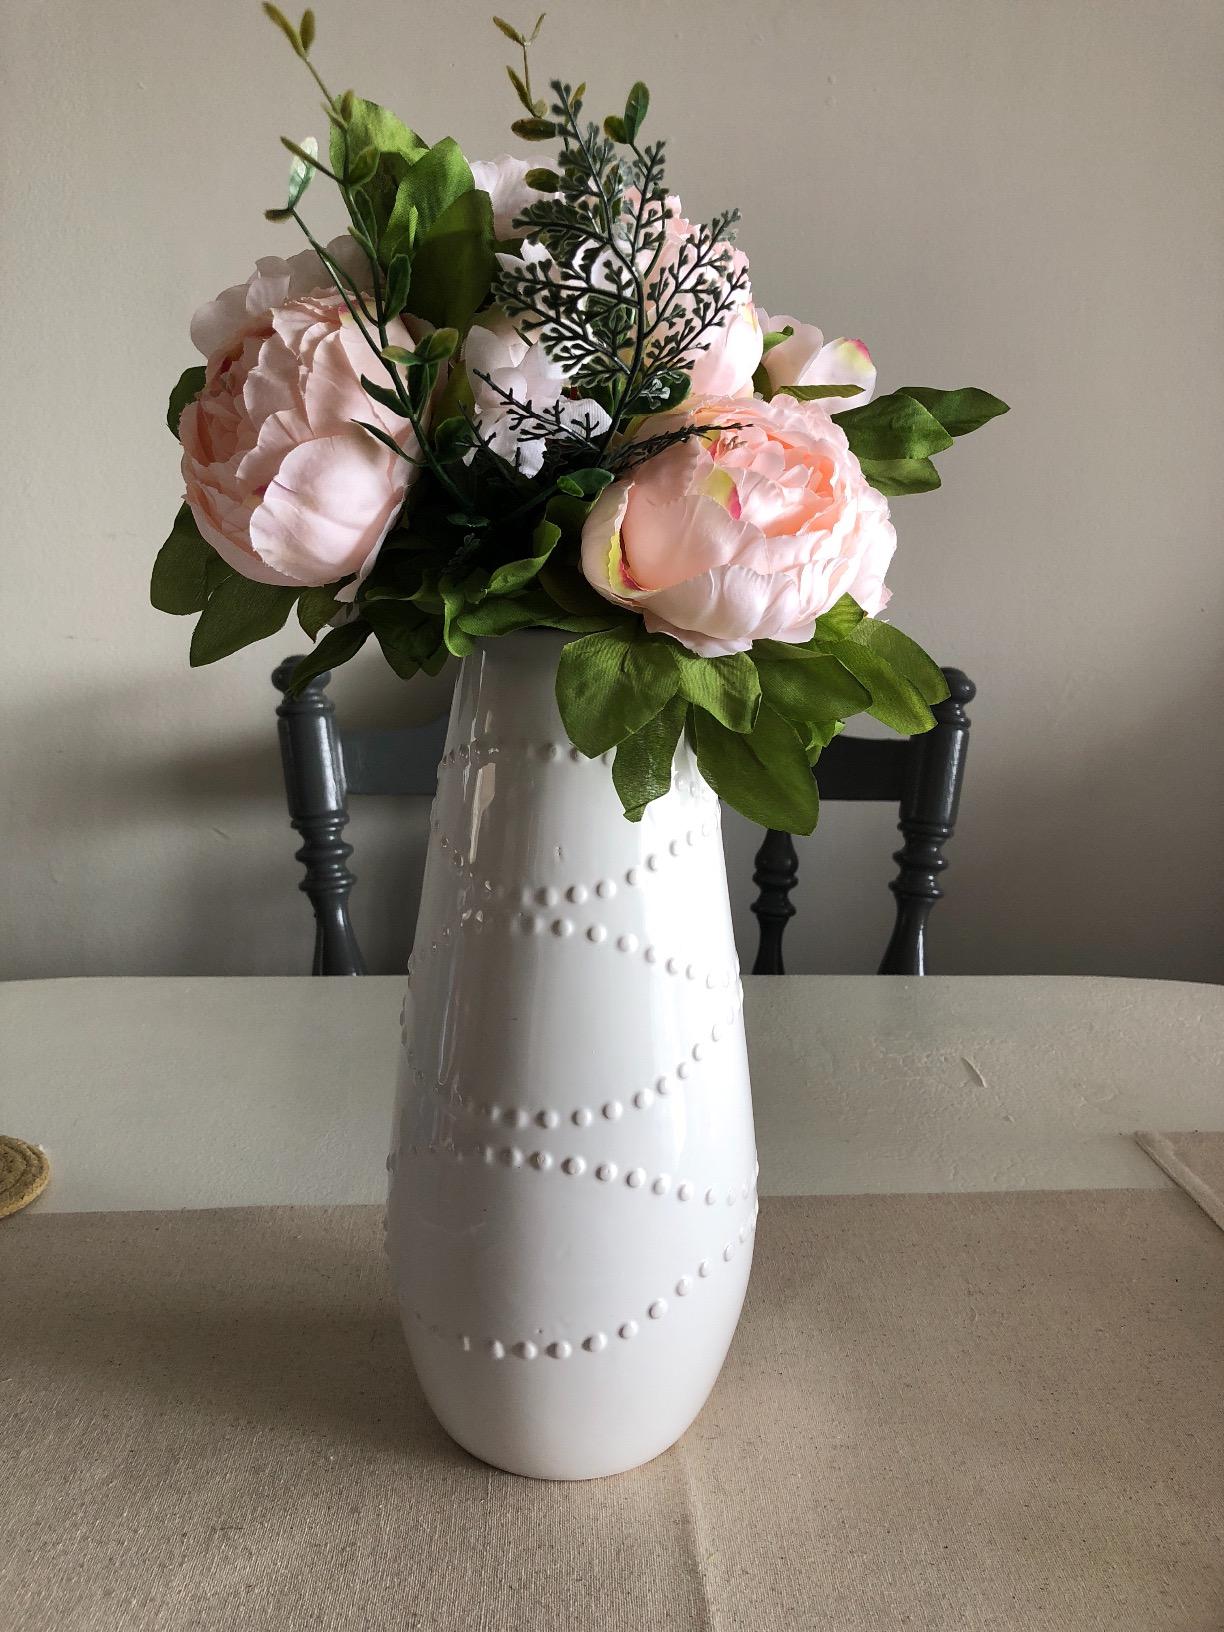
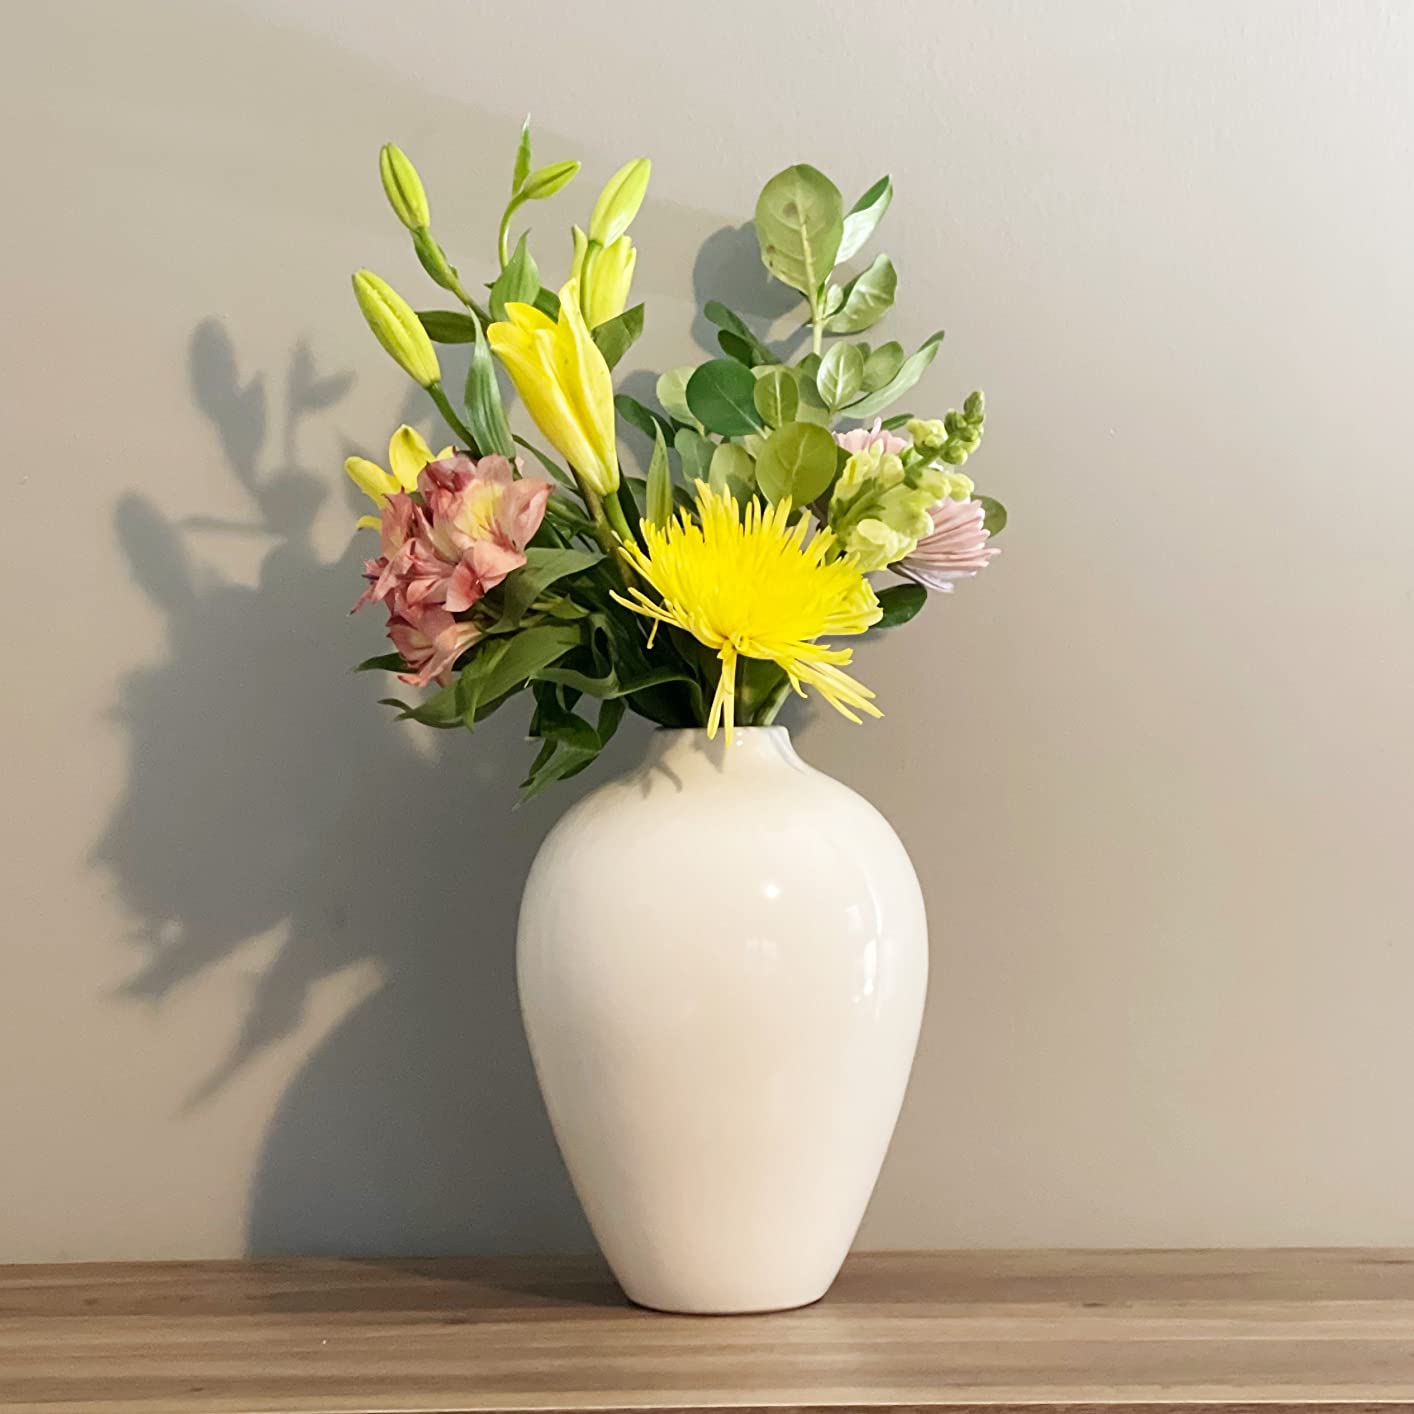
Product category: vase
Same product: no